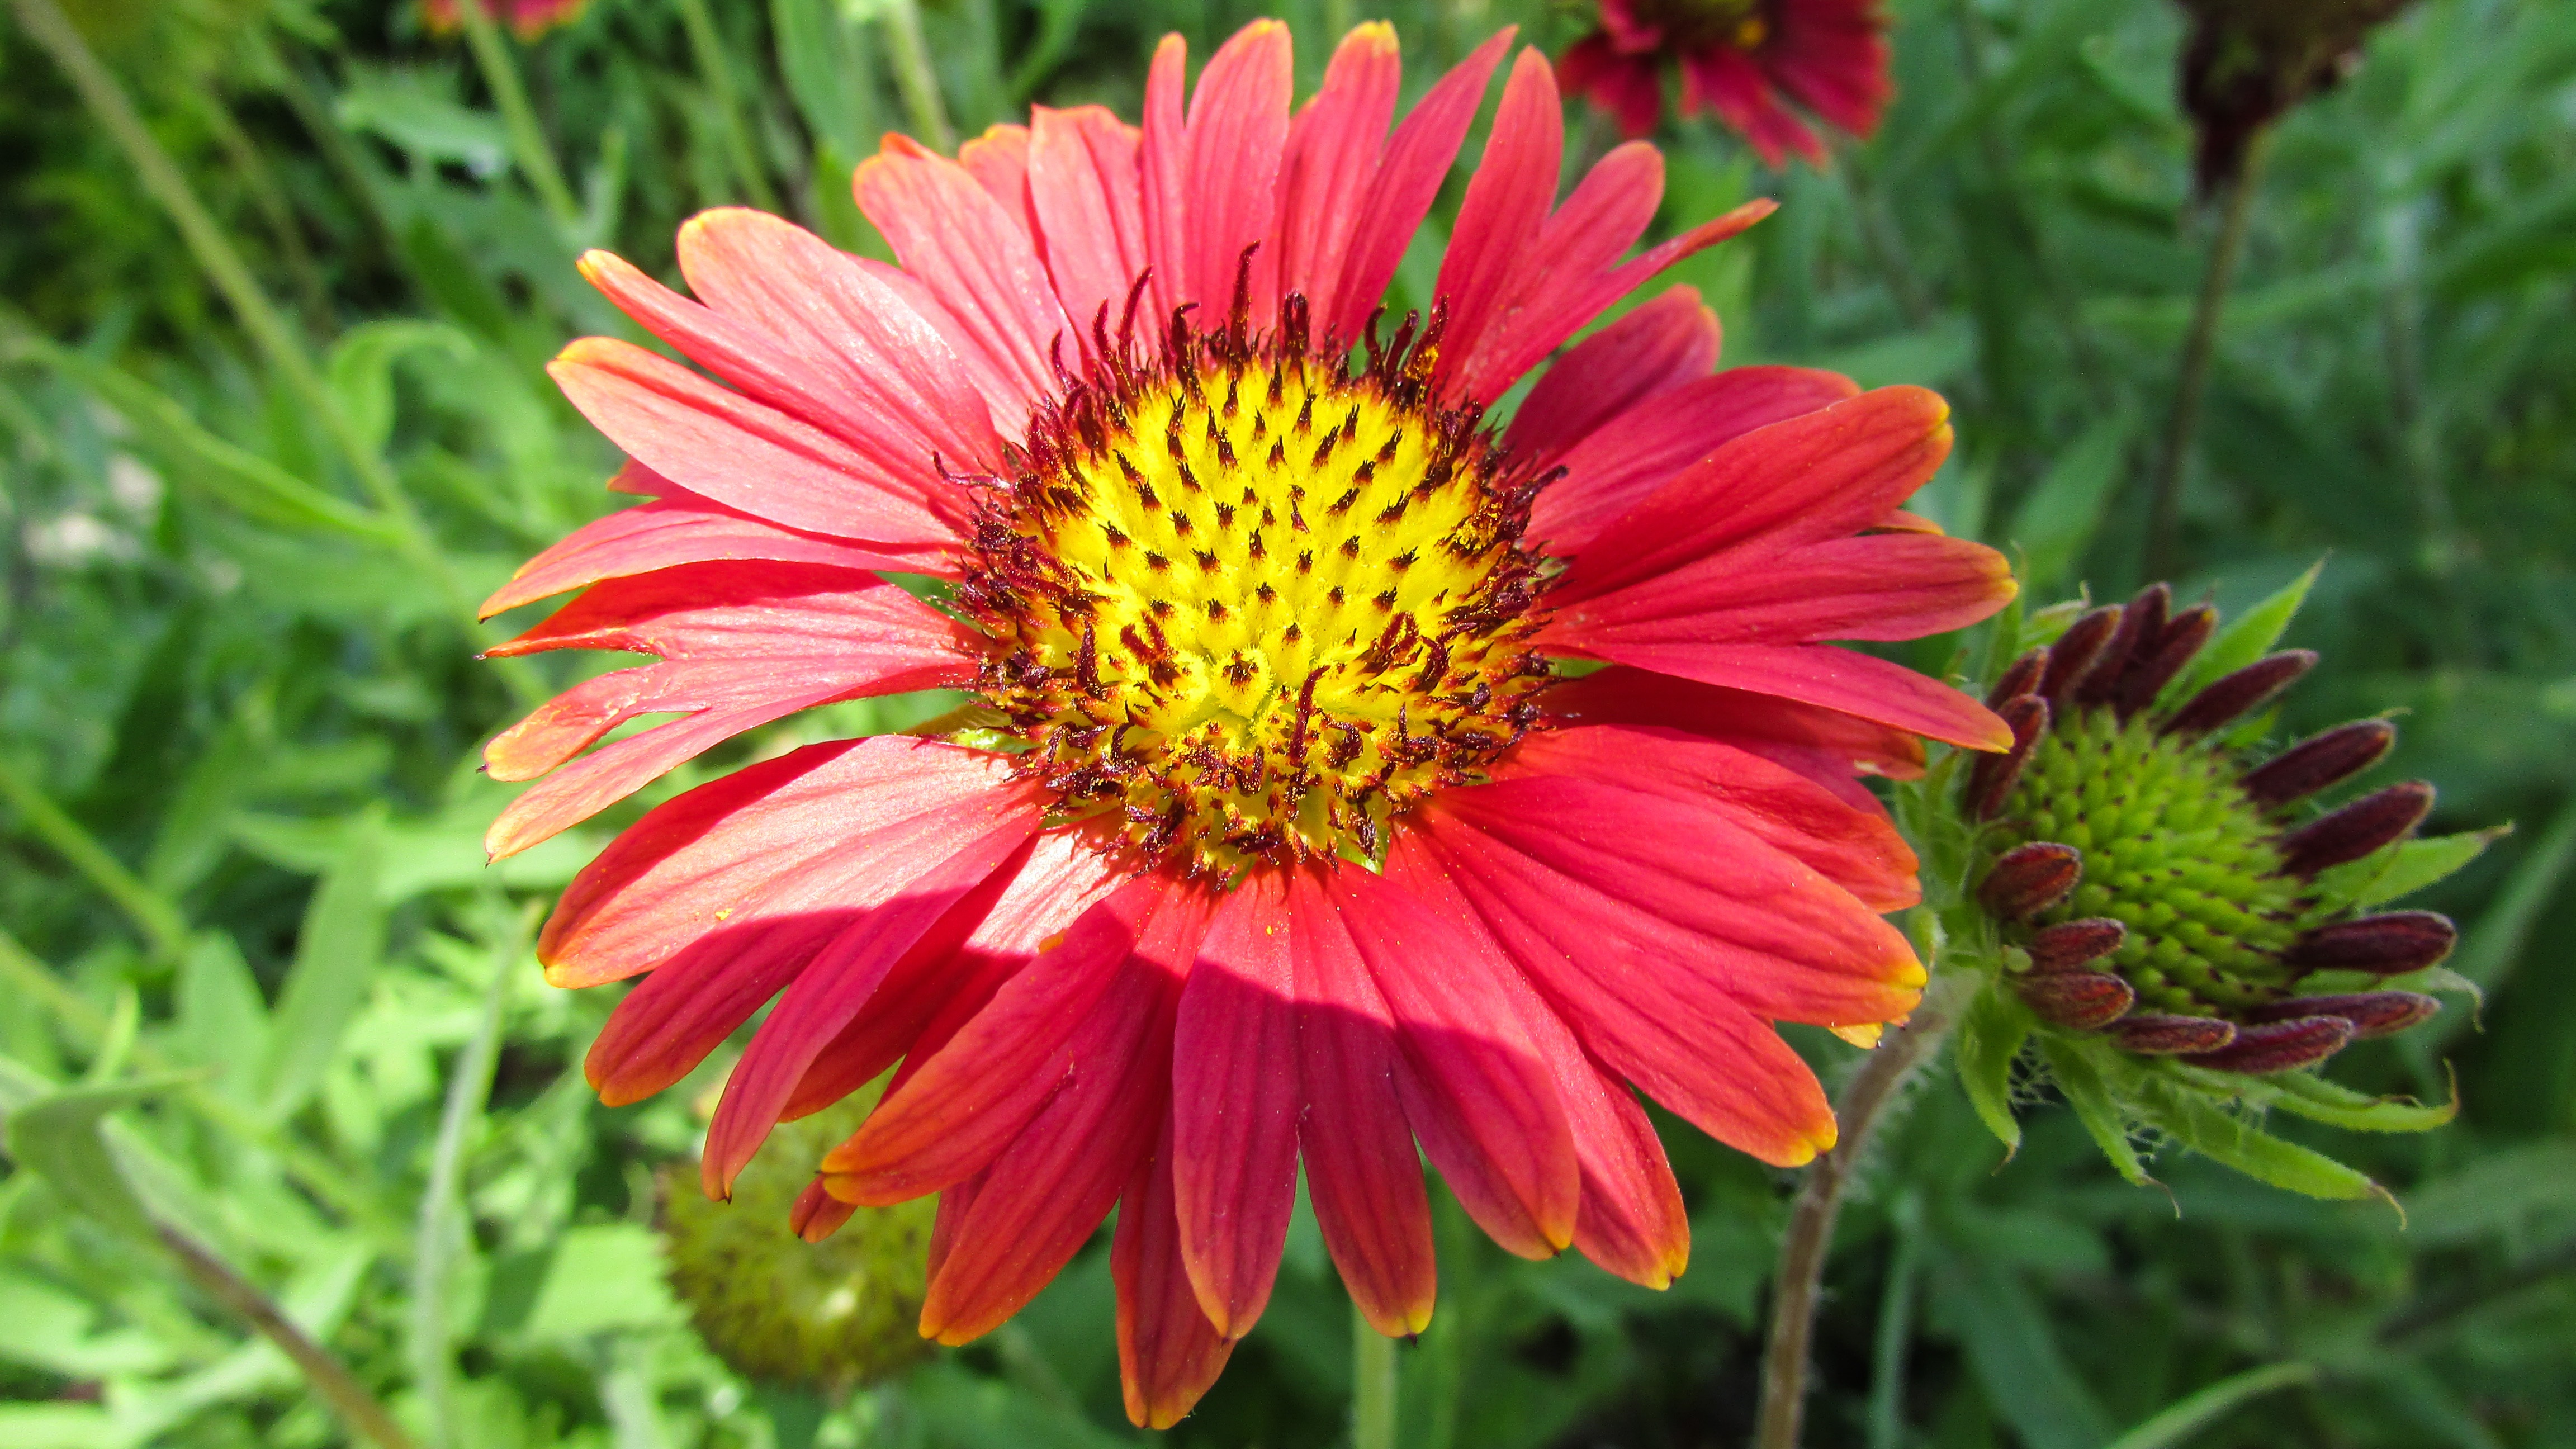
nature, plant, flower, petal, spring, green, botany, colorful, garden, flora, wildflower, coneflower, macro photography, flowering plant, daisy family, asterales, annual plant, land plant, blanket flowers